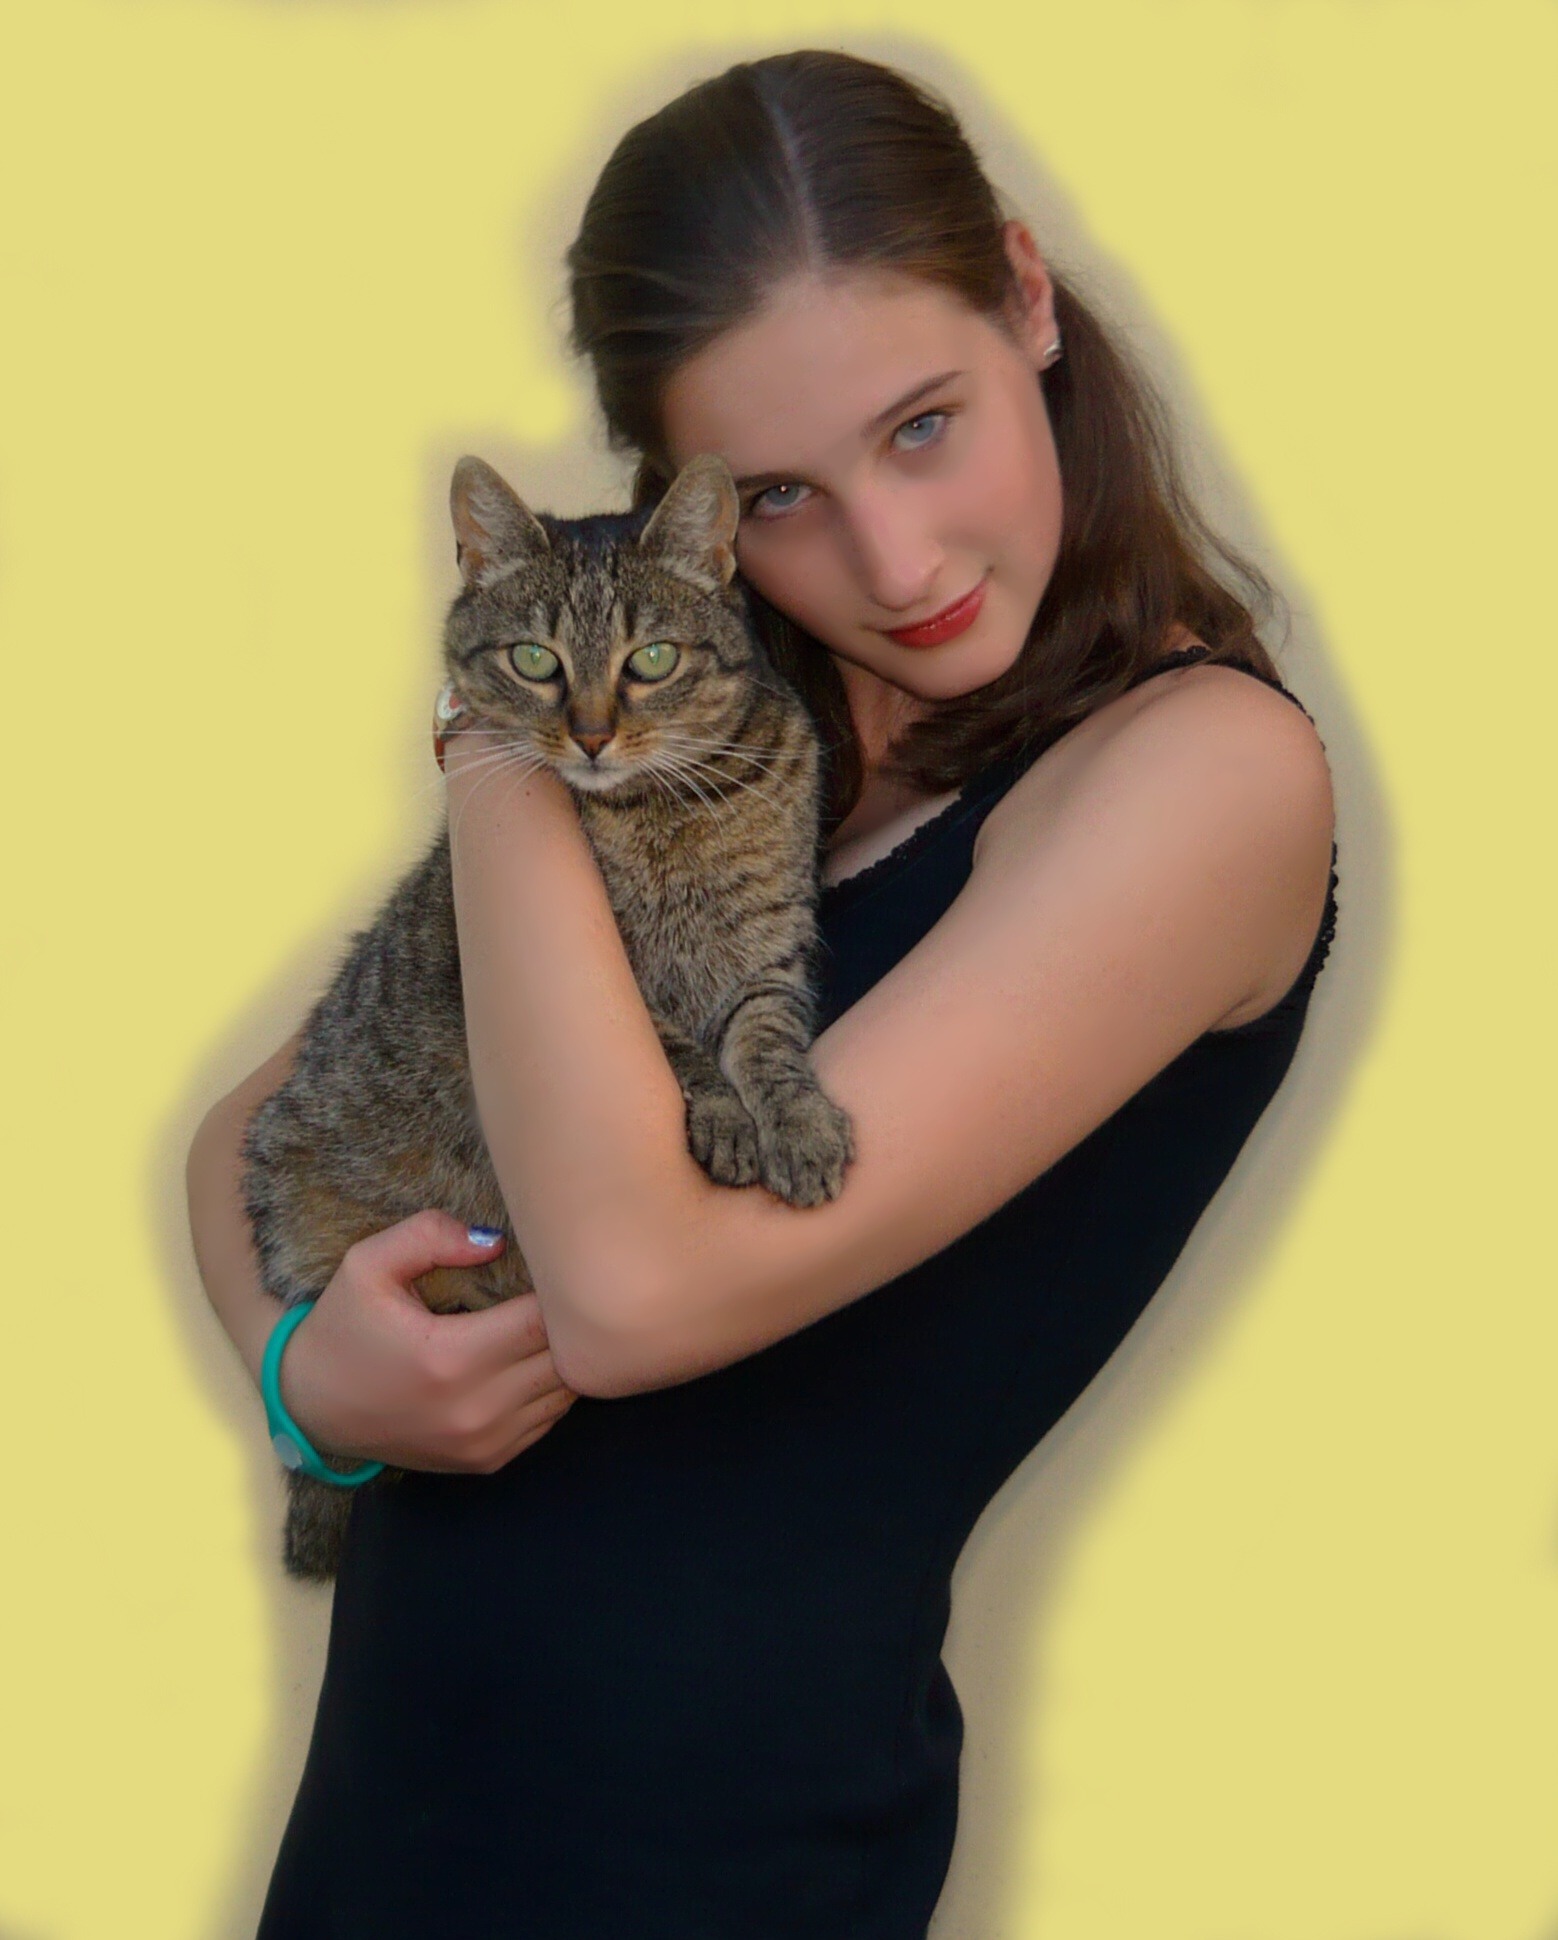
person, girl, animal, portrait, model, kitten, cat, mammal, yellow, lady, hold, shoulder, smile, long hair, beauty, wear, photo shoot, brown hair, small to medium sized cats, cat like mammal, supermodel, human hair color, kl ra